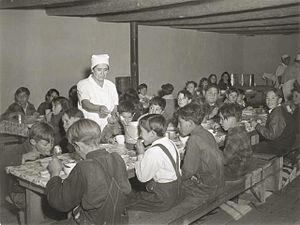
À l’origine meuble de voyage, puis magasin, la cantine est aussi depuis la fin du XIXᵉ siècle un lieu où l’on sert à boire et à manger aux personnes d’une collectivité, et, plus récemment, un service généralement subventionné de restauration collective.